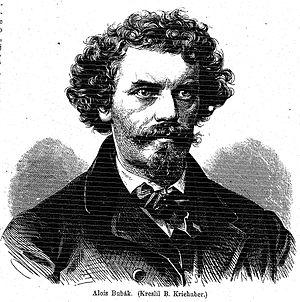
Alois Bubák, né le 20 ou 22 août 1824 à Kosmonosy et mort le 6 mars 1870 à Prague, est un peintre et illustrateur austro-hongrois.
Friedrich Kriehuber, né le 7 juin 1834 à Vienne, et mort le 12 octobre 1871 à Vienne, est un dessinateur, lithographe et graveur autrichien.